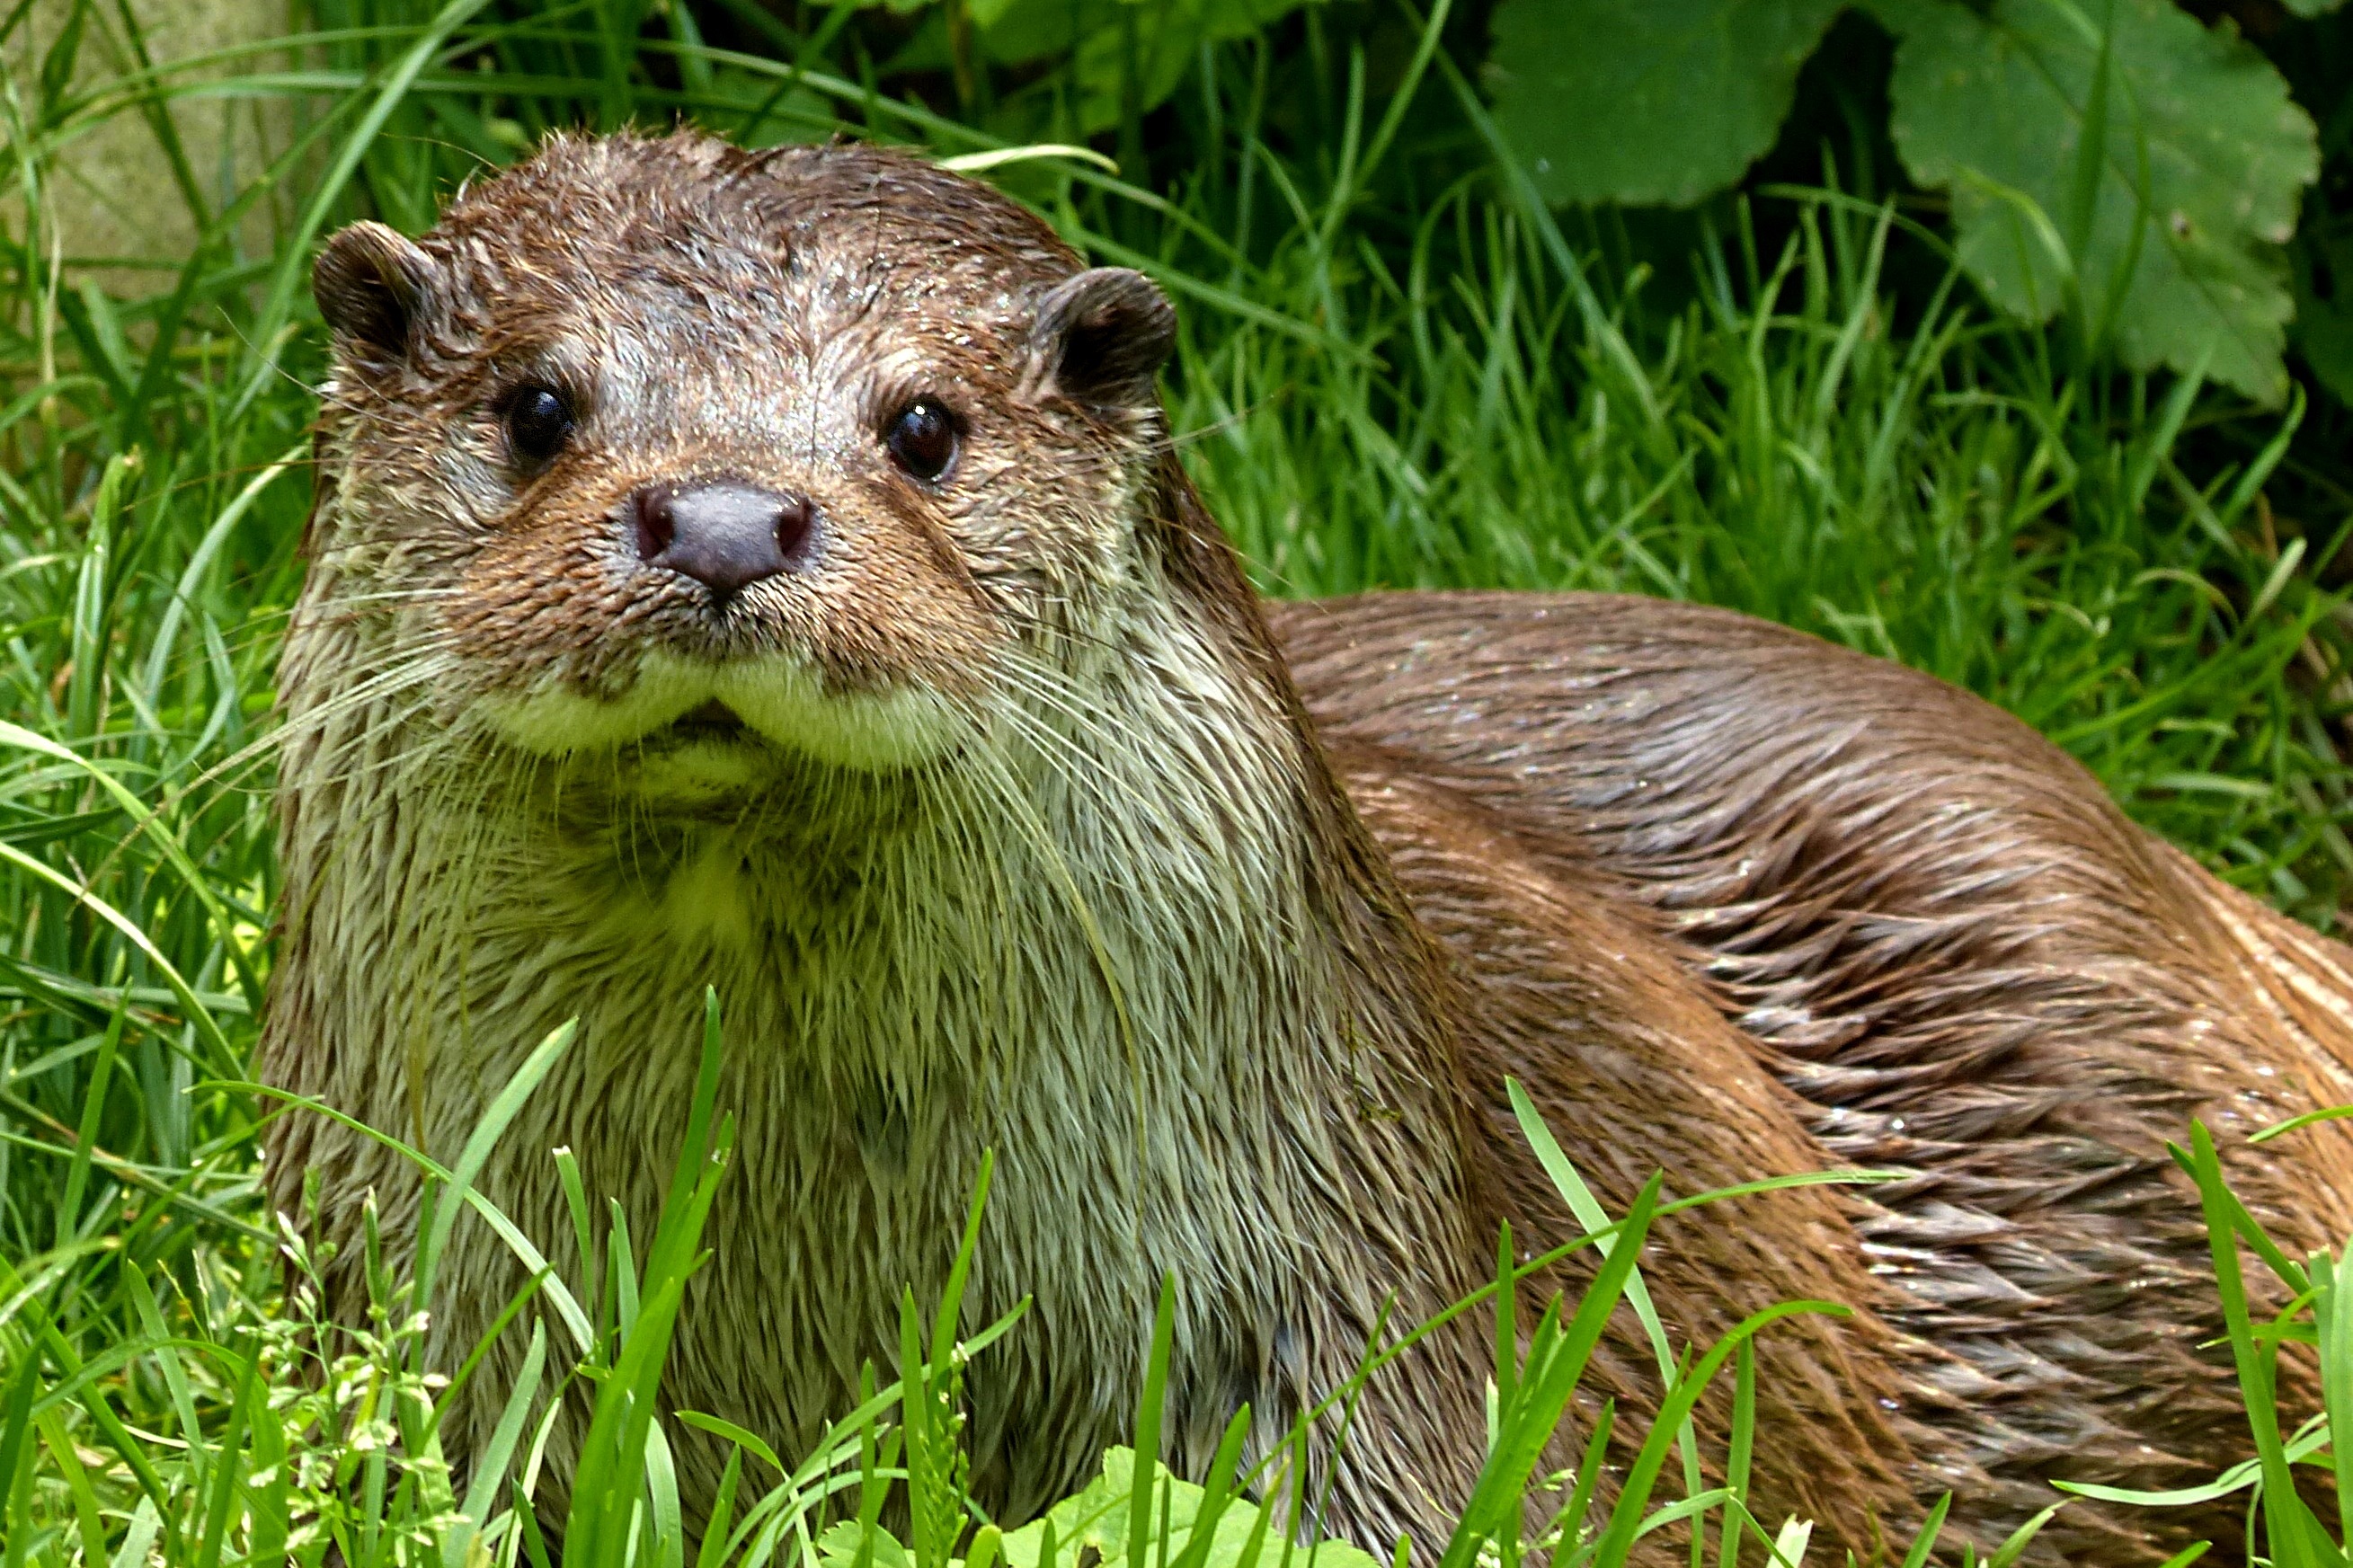
wet, animal, wildlife, zoo, mammal, fauna, whiskers, vertebrate, curious, otter, marmot, lutra, mustelidae, fox squirrel, polecat